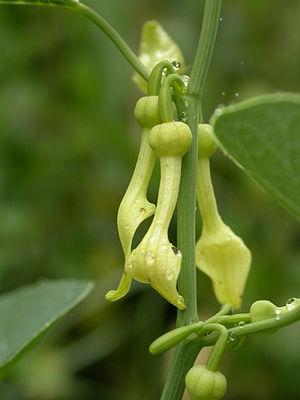
Aristolochia clematitis Creutzwald (Moselle), France